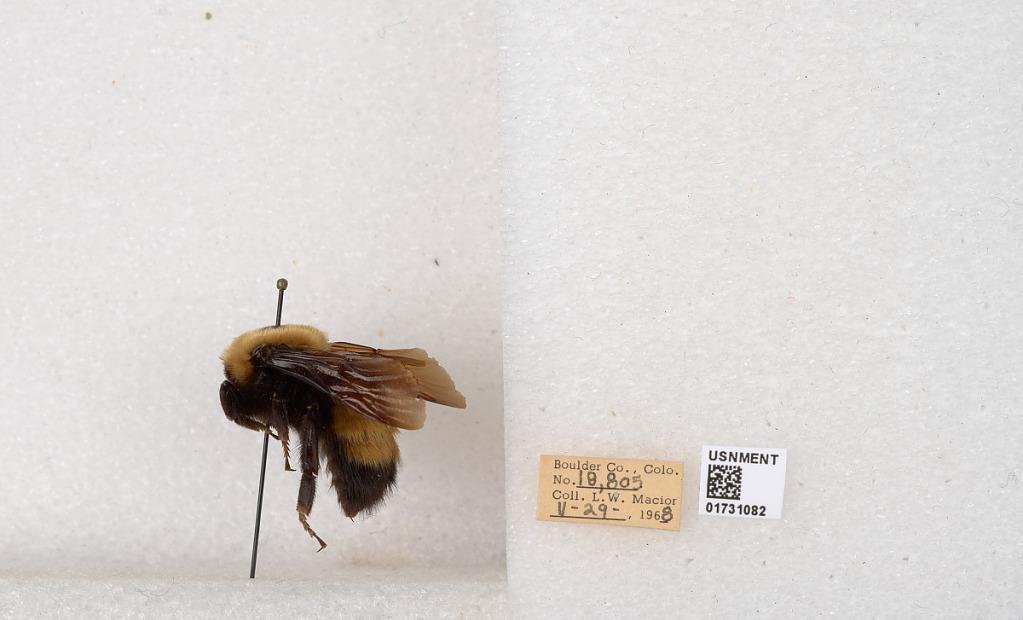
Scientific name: Bombus (Bombus) nevadensis Cresson